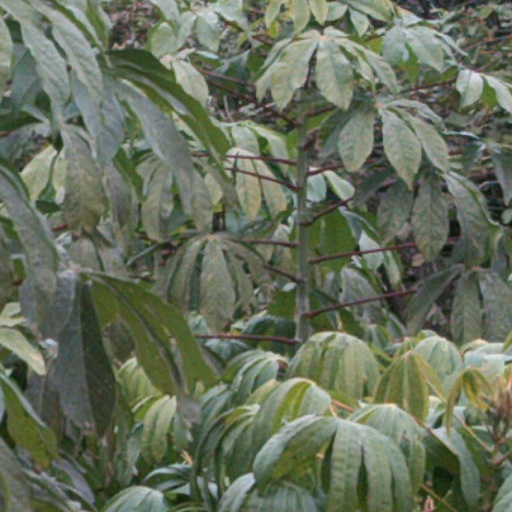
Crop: cassava